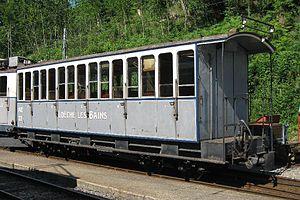
Le Chemin de fer Loèche–Loèche-les-Bains, en abrégé LLB, en allemand Leuk–Leukerbad-Bahn, a été une compagnie opérationnelle entre 1915 et 1967. C'était un chemin de fer à crémaillère et à voie étroite situé dans le canton du Valais, en Suisse. Son parcours mesurait 10,4 km.
Le chemin de fer-musée Blonay-Chamby est un musée vivant du chemin de fer, créé, développé et animé par une équipe de bénévoles. Il rassemble une collection de matériel roulant ferroviaire à voie métrique sur le site de Chaulin-Chamby, et fait circuler des trains touristiques et historiques, notamment de mai à octobre sur les 3 kilomètres de la ligne de montagne de la gare de Blonay à Chamby. Il est situé sur les hauts de la Riviera vaudoise, proche du lac Léman en Suisse romande, à proximité des villes de Vevey et Montreux.